Bat flight

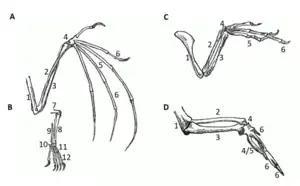
A) Bat wing B) Bat hind foot C) Fore foot or wings of Archaeopteryx D) Fore foot or wing bones of domestic fowl. 1= Humerus, 2= Radius, 3= Ulna, 4= Carpals, 4/5= Carpometacarpus, 5= Metacarpals, 6= Phalanges, 7= Femur, 8= Tibia, 9= Fibula, 10= Tarsals, 11= Metatarsals, 12= Phalanges

The expansion of the long bones in bat wings is at least partly attributed to paired-box (Pax) homeodomain transcription factor, PRX1. It is believed that changes in the PRX1 enhancer along with other molecular factors lead to the morphological separation of bats from their ancestors. Up-regulation of the bone morphogenetic protein (BMP) signaling pathway is also crucial in developmental and evolutionary elongation of bat forelimb digits.FGF10 signaling is also likely required for the development of bat wing membrane and muscles.